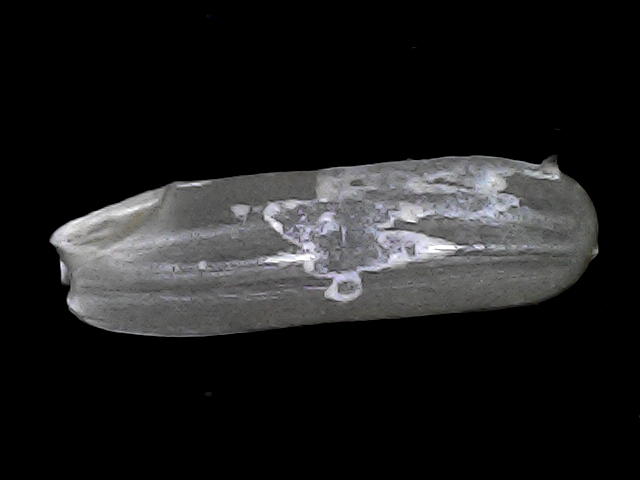
Rice variety: BRRI102